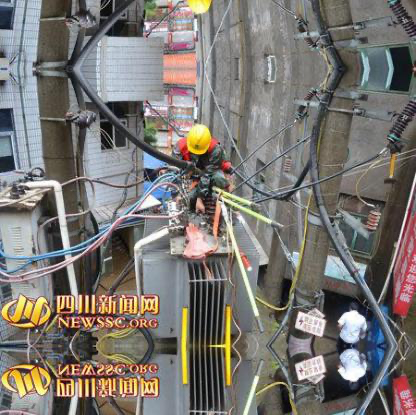
Objects in the image:
label: helmet
label: helmet
label: helmet
label: helmet